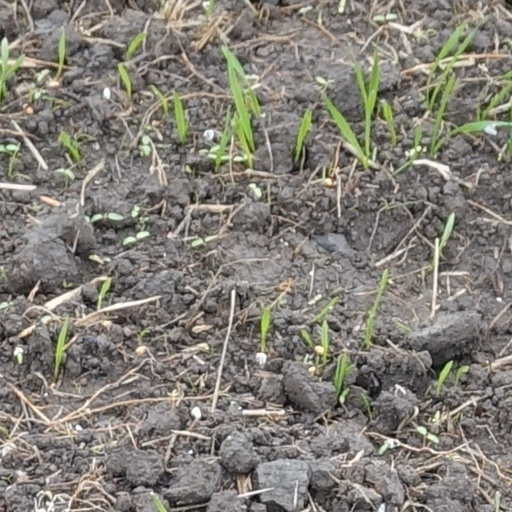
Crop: wheat